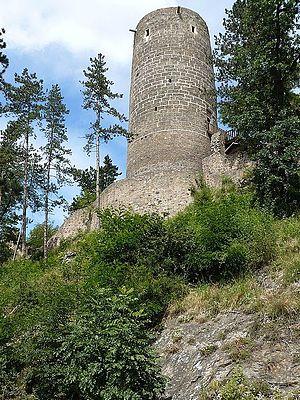
Vue de la tour du premier château de Žebrák en République Tchèque
Žebrák est une ville du district de Beroun, dans la région de Bohême-Centrale, en Tchéquie. Sa population s'élevait à 2 186 habitants en 2020.